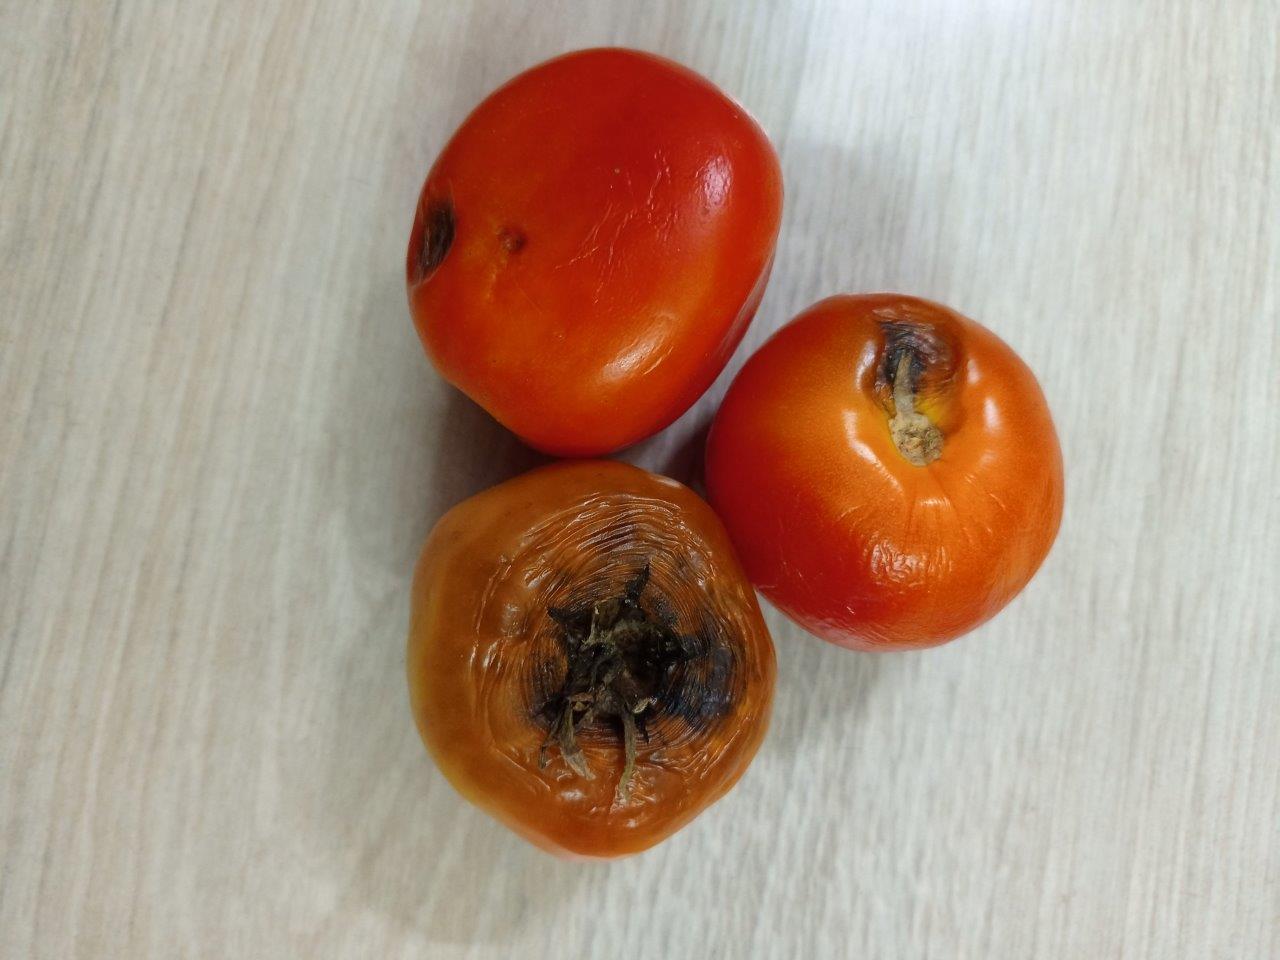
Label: Rotten